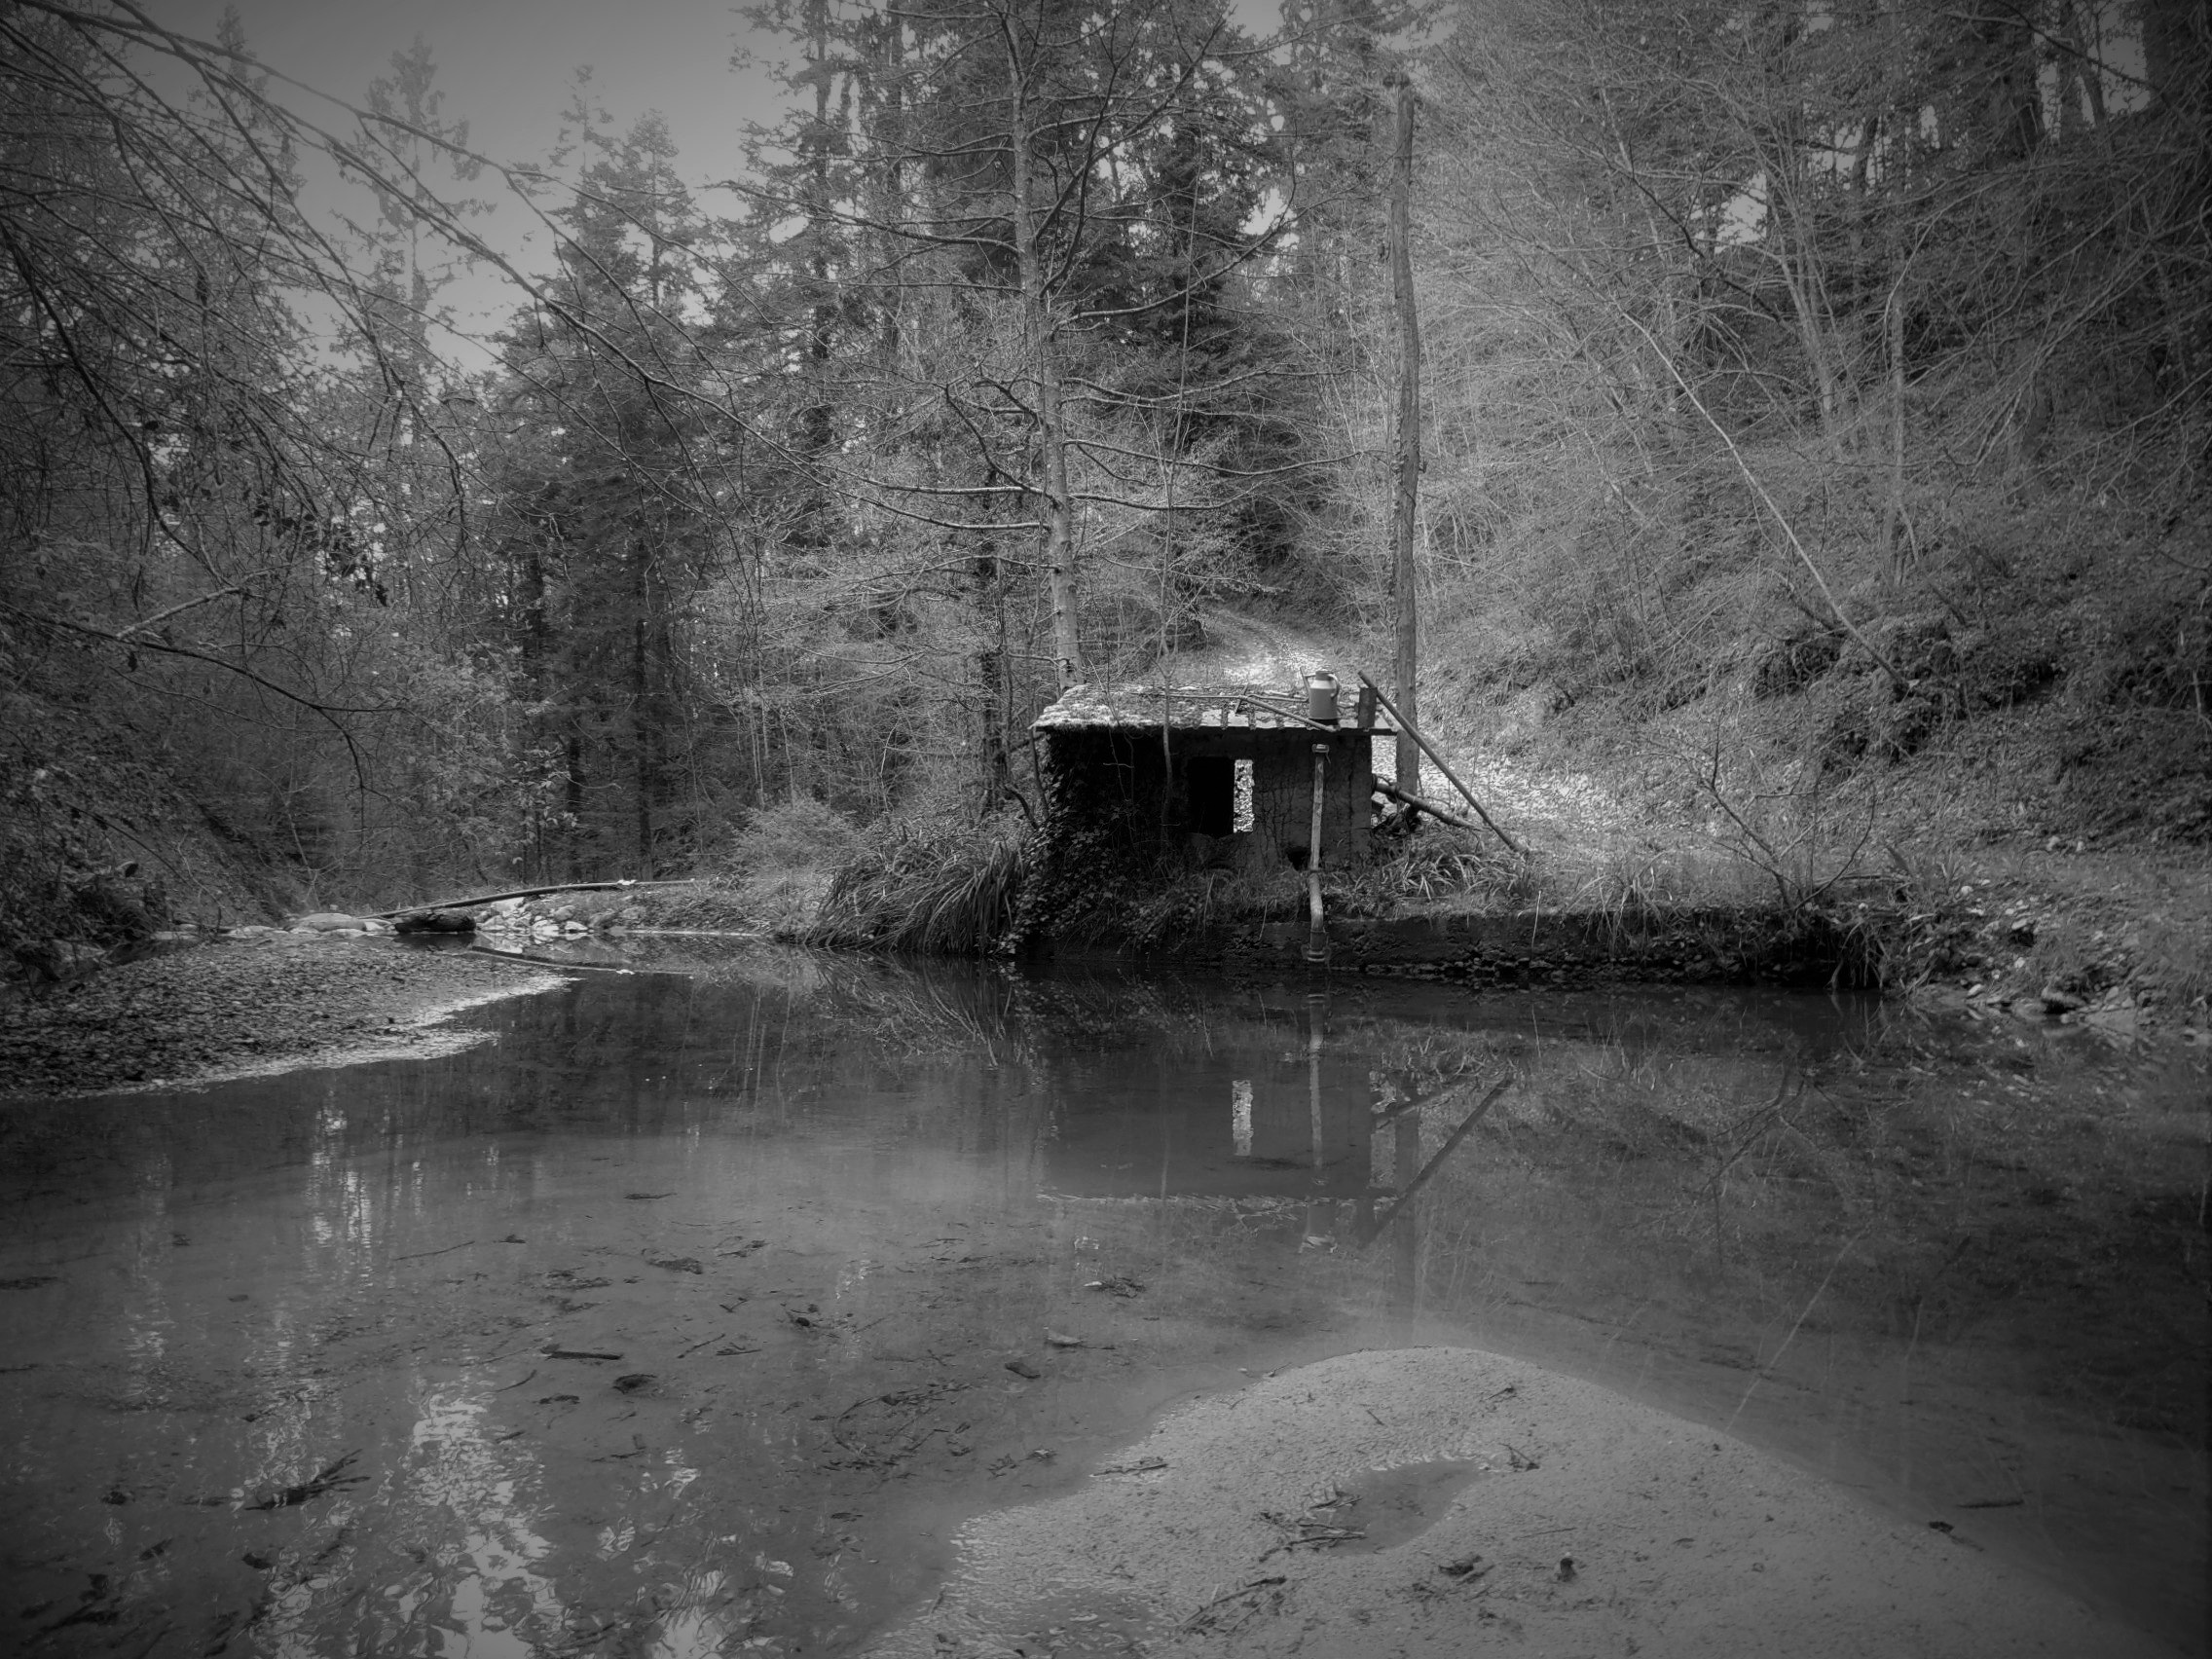
water, snow, winter, black and white, mist, morning, reflection, weather, darkness, monochrome, monochrome photography, atmospheric phenomenon